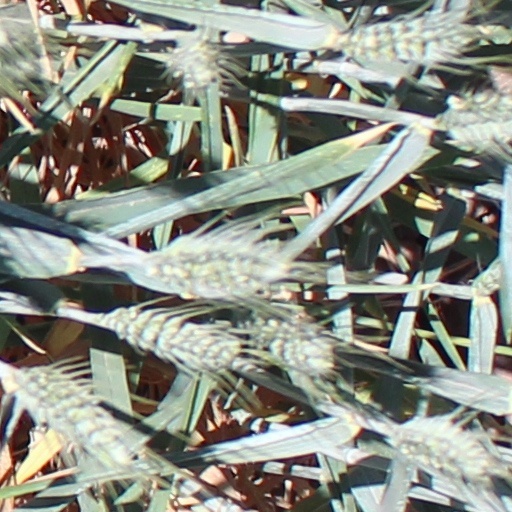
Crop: wheat